Kuznetsov Naval Academy

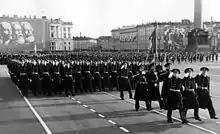
The academy, led by Captain Anatoliy Karpenko, during a parade on Leningrad's Palace Square in 1983.

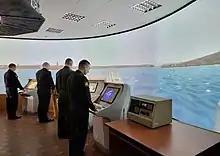
Navigators of the Russian Navy undergo retraining at the Mostik-2000 training complex

The Advanced Officers' Classes are separate from the N.G. Kuznetsov Naval Academy and provide more focused and specialized study to prepare naval officers for assignment as Commanding Officers or for the advancement of technical qualifications for Flag Specialists. Today the "Classes" are the only institution of their type for retraining and advancing qualifications. 40 different specialties are covered encompassing officers of the entire tactical level of the navy. The basic aspect of training is that it covers what is directly and practically required now and in the immediate future by the fleet. Since 1918, the academy has prepared more than 19,000 commanding officers and 20,000 flag specialists. On 28 January 2007 the Classes marked their 180th anniversary.